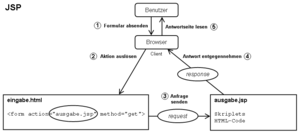
En informatique, une application web est une application manipulable directement en ligne grâce à un navigateur web et qui ne nécessite donc pas d'installation sur les machines clientes, contrairement aux applications mobiles. De la même manière que les sites web, une application web est généralement installée sur un serveur et se manipule en actionnant des widgets à l'aide d'un navigateur web, via un réseau informatique. Exemples :